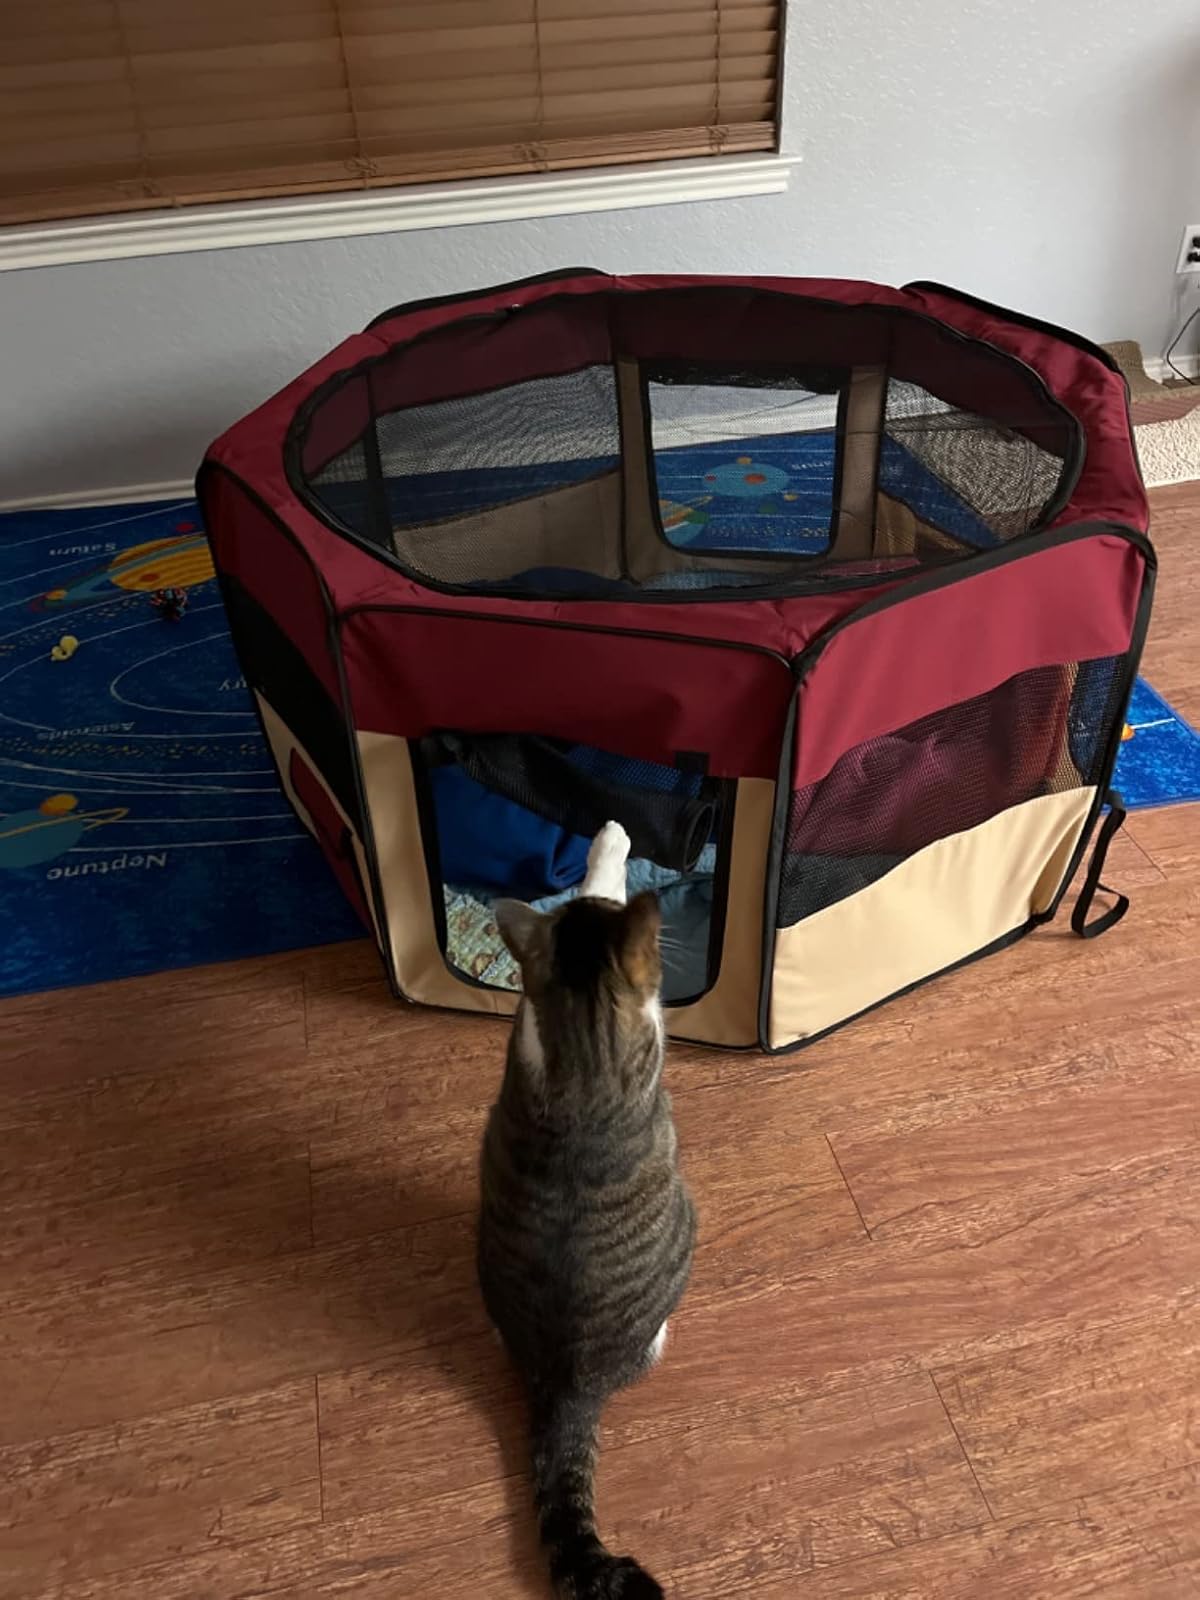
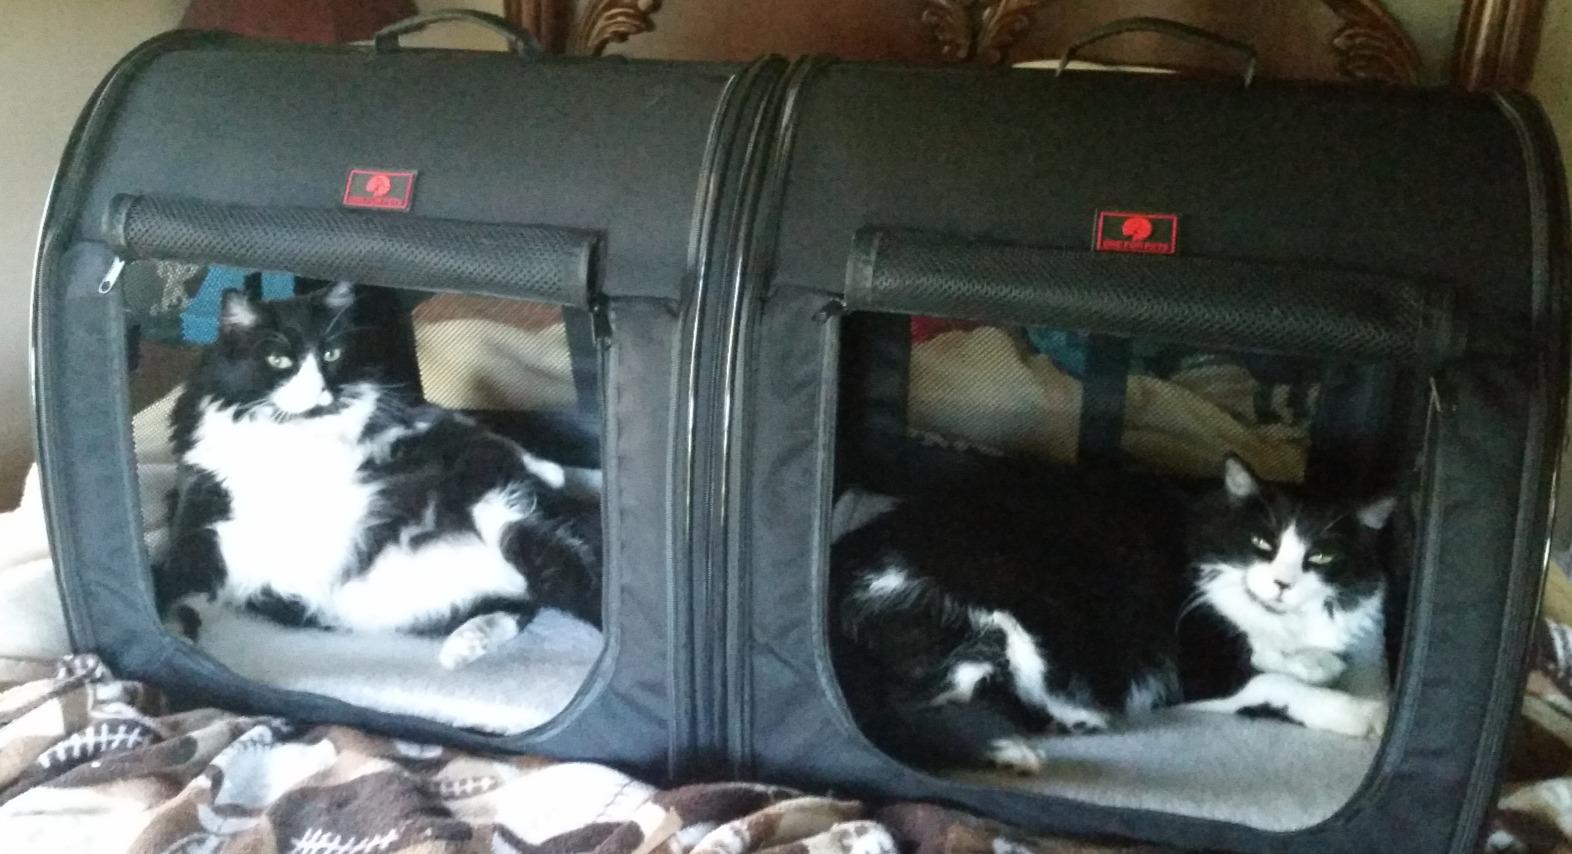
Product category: items_kennel
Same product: no